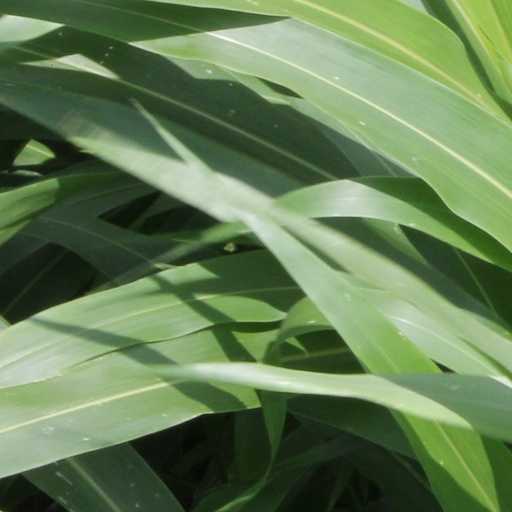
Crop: sorghum